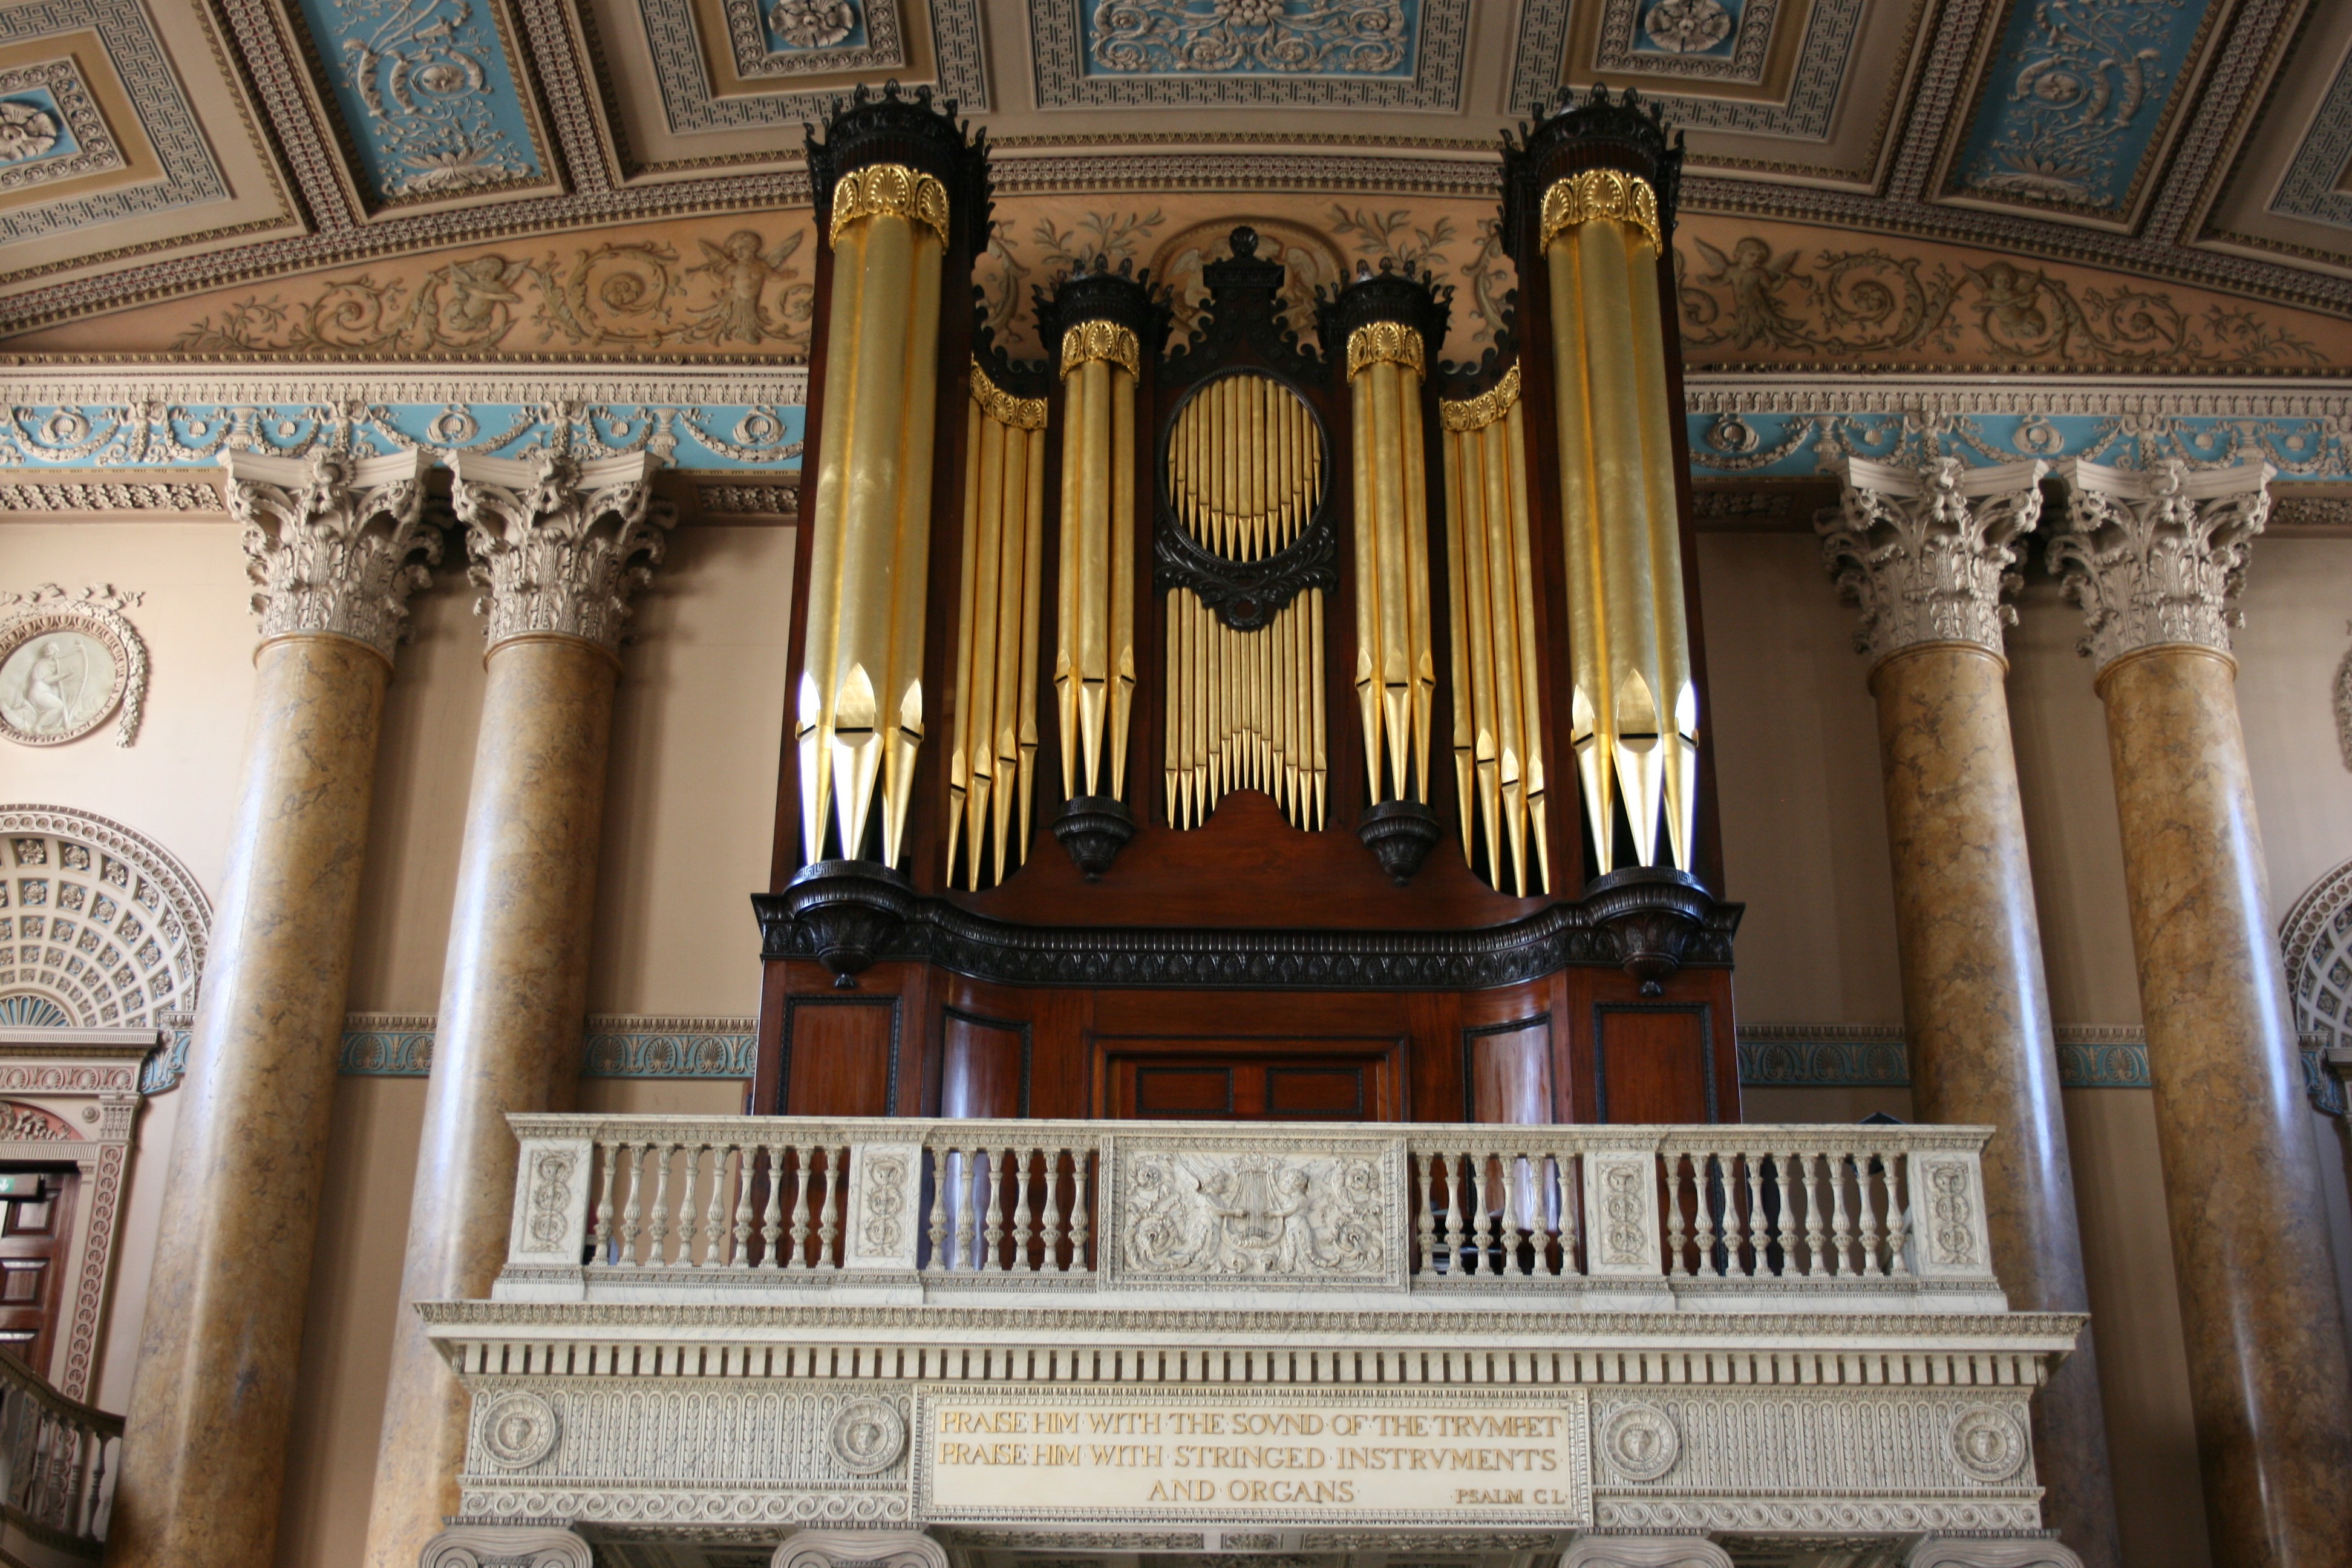
keyboard, technology, palace, cathedral, place of worship, musical instrument, synagogue, organ, greenwich, church organ, pipe organ, organ pipe, electronic device